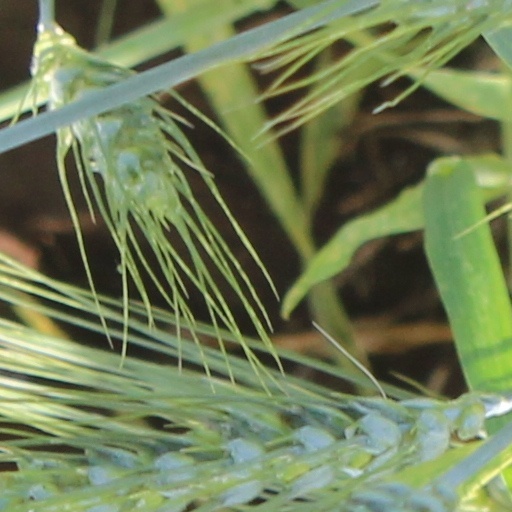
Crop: wheat